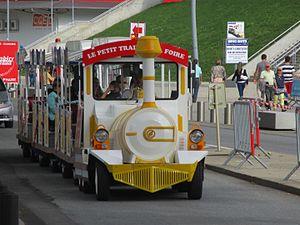
Le petit train touristique de Chambéry utilisé comme navette entre les parkings et l’entrée de la Foire de Savoie le 20 septembre 2015. Sur le panneau rouge fixé sur le coté de la locomotive, il est inscrit: «
La Foire de Savoie est une foire organisée annuellement au Parc des expositions de Chambéry depuis 1923. Pour sa 89ᵉ édition, la foire se déroulera du 9 septembre au 18 septembre 2017. Elle est organisée par SavoiExpo. Il s’agit de la plus grande foire du département avec une surface totale de 40 000 m².